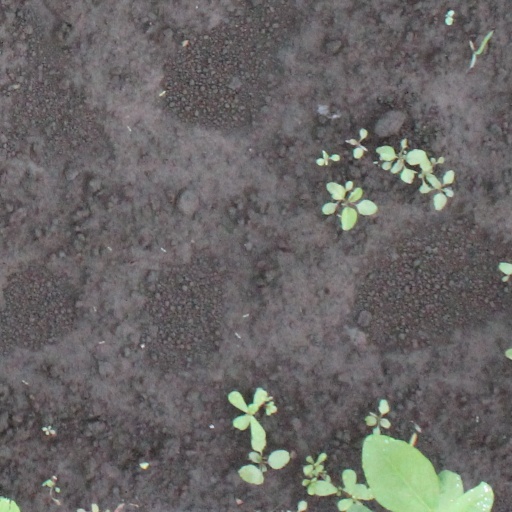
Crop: soybean